Frank Hague

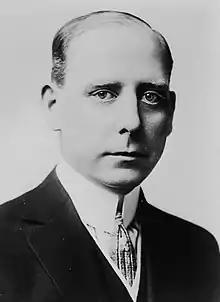
Hague in 1920

Francis Hague (January 17, 1876 – January 1, 1956), known as Frank Hague, was an American politician of the Democratic Party who served as mayor of Jersey City, New Jersey, from 1917 to 1947, and vice-chairman of the Democratic National Committee from 1924 until 1952. Hague is remembered for running a corrupt political machine that dominated the politics of Hudson County, New Jersey, and of the entire state of New Jersey. During his 30 years as mayor, Hague's influence reached the national level. His ability to gain huge majorities in Hudson County for the Democrats helped elect governors and presidents, and his machine dispensed jobs and aid in exchange for votes. Among the projects built under Hague were the Jersey City Medical Center, then the third-largest hospital in the world, and Roosevelt Stadium.